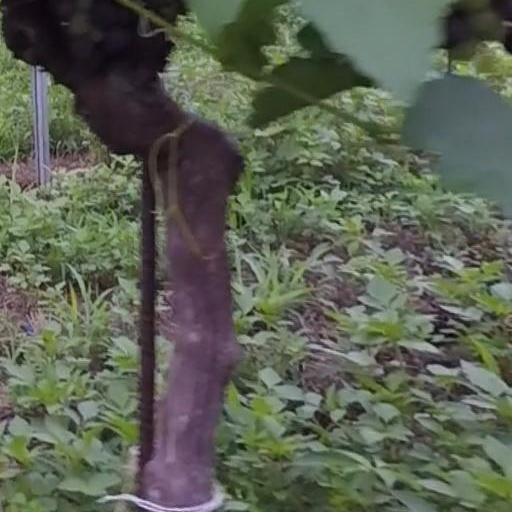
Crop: grape